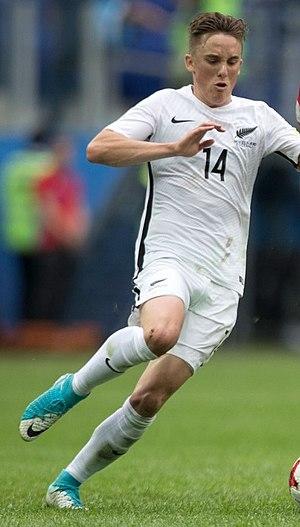
Ryan Thomas, né le 20 décembre 1994 à Te Puke en Nouvelle-Zélande, est un footballeur international néo-zélandais. Il joue au poste de milieu offensif au PSV Eindhoven en Eredivisie.